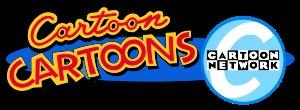
Cartoon Cartoons est le nom donné à plusieurs séries originales labellisées par la chaîne de télévision américaine Cartoon Network. Ces dessins-animés ont originellement été entre autres produits par Hanna-Barbera et Cartoon Network Studios. Chacun de ses Cartoon Cartoons ont été diffusés tous les vendredis soirs dans un programme de Cartoon Network nommé Cartoon Cartoon Fridays. En 2005, Cartoon Network arrête l'usage de Cartoon Cartoons.